Mangfall Bridge

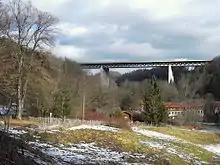
Mangfall Bridge, January 2008

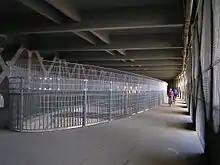
Pedestrian and bicycle path on lower level of 1960 bridge

The Mangfall Bridge is a motorway bridge across the valley of the Mangfall north of Weyarn in Upper Bavaria, Germany, which carries Bundesautobahn 8 between Munich and Rosenheim. The original bridge, designed by German Bestelmeyer, opened in January 1936 as one of the first large bridges in the Reichsautobahn system and was influential in its design. Destroyed at the end of World War II, this bridge was replaced with a temporary structure in 1948; the current bridge consists of a replacement built in 1958–60 to a design by Gerd Lohmer and Ulrich Finsterwalder and a second span for traffic in one direction which was added in the late 1970s when the autobahn was widened to six lanes.